Dogs in Mesoamerican folklore and myth

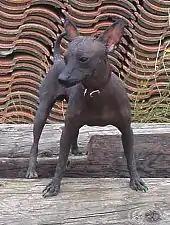
Xoloitzcuintli.

Among the Aztecs, the god Xolotl was a monstrous dog. During the creation of the Fifth Sun, Xolotl was hunted by Death and escaped him by transforming himself first into a sprout of maize, then into maguey leaves and finally as a salamander in a pool of water. The third time that Death found Xolotl, he trapped and killed him. Three important foodstuffs were produced from the body of this mythological dog. Mictlantecuhtli, Lord of the Dead, had the bones of man in the underworld, kept over from the previous creations. Xolotl descended to the underworld to steal these bones so that man could be reborn in the new creation of the Fifth Sun. Xolotl managed to recover the bones and brought man to life by piercing his penis and bleeding upon them. Xolotl was seen as an incarnation of the planet Venus as the Evening Star (the Morning Star was his twin brother Quetzalcoatl). Xolotl was the canine companion of the Sun, following its path through both the sky and the underworld. Xolotl's strong connection with the underworld, death and the dead is demonstrated by the symbols he bore. In the Codex Borbonicus Xolotl is pictured with a knife in his mouth, a symbol of death, and has black wavy hair like the hair worn by the gods of death.